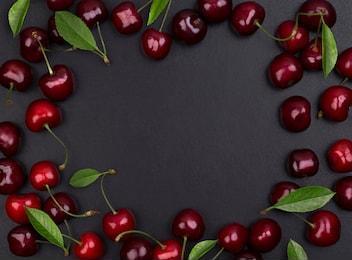
Label: others